J. Ross Baughman

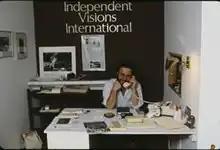
Visions photo agency front lobby.

Baughman worked for AP until the end of May 1978. In June he and two partners, Mark Greenberg and Stephen Schneider, founded the Visions photo agency as part of Independent Visions International in New York City.